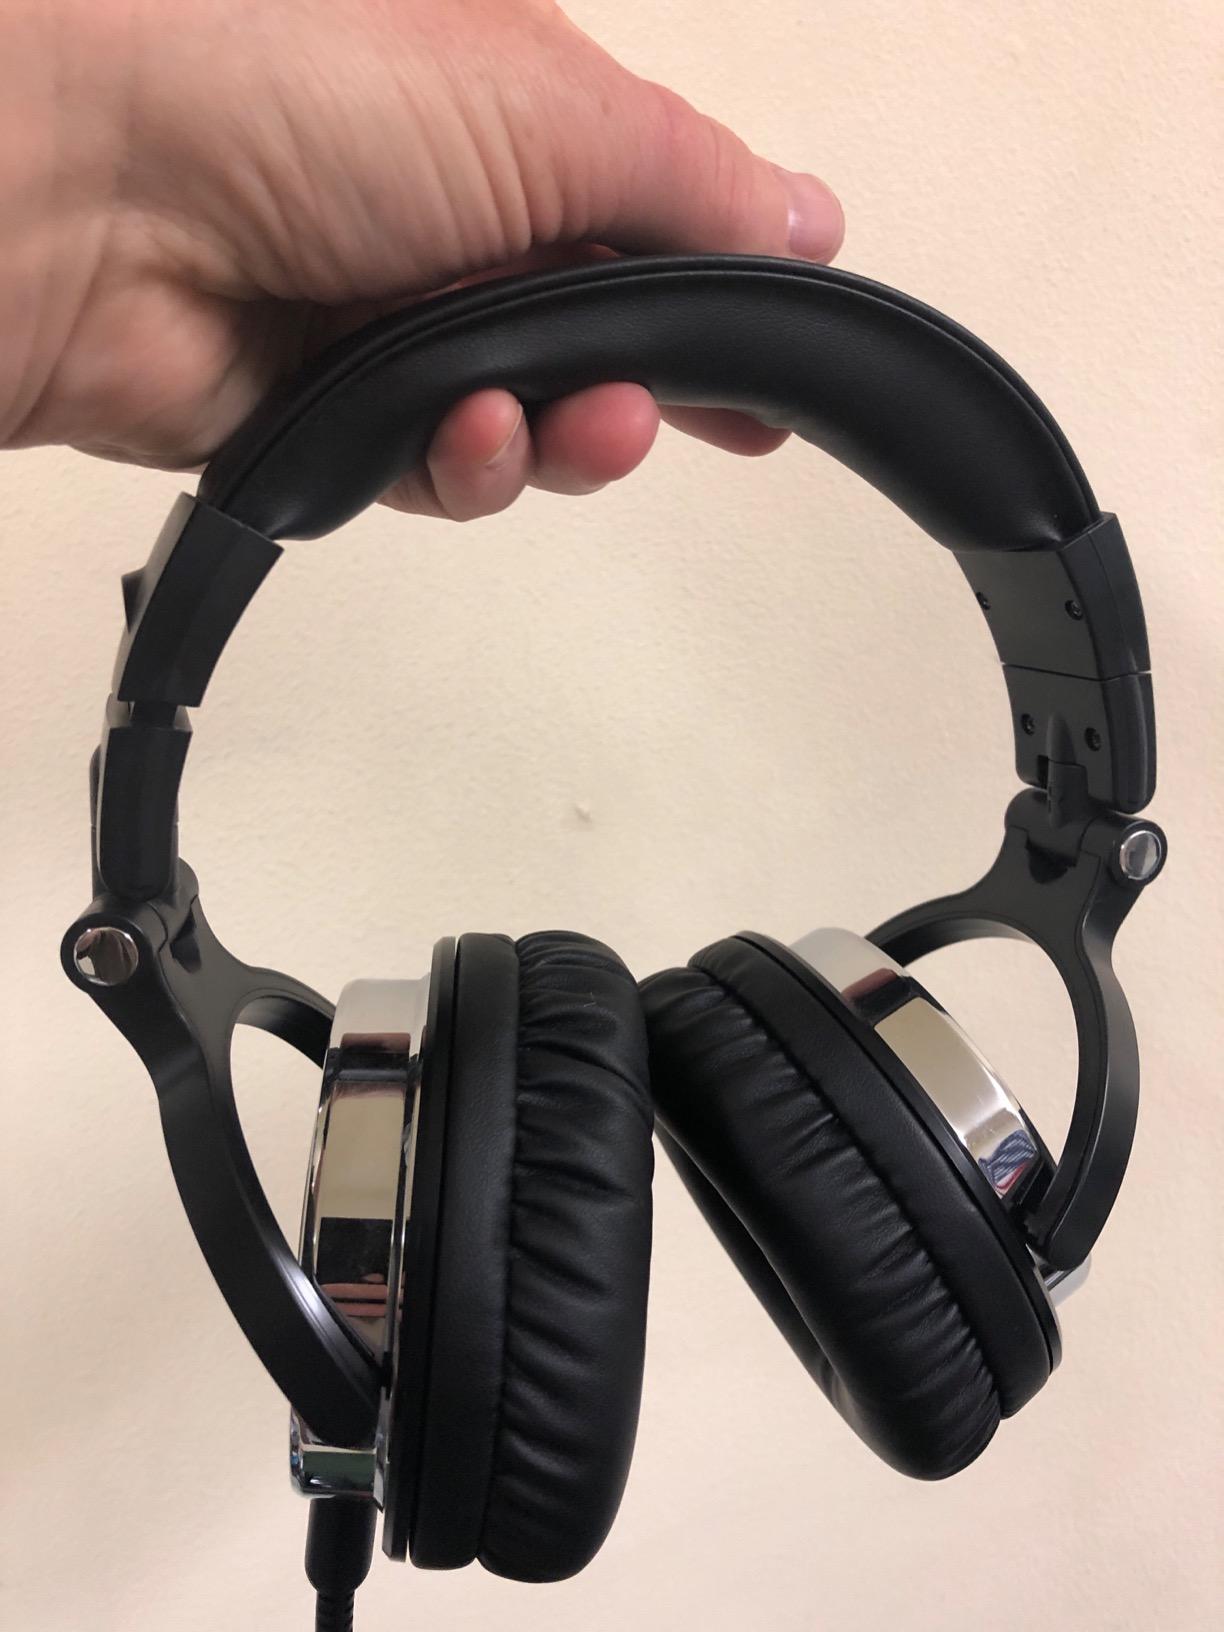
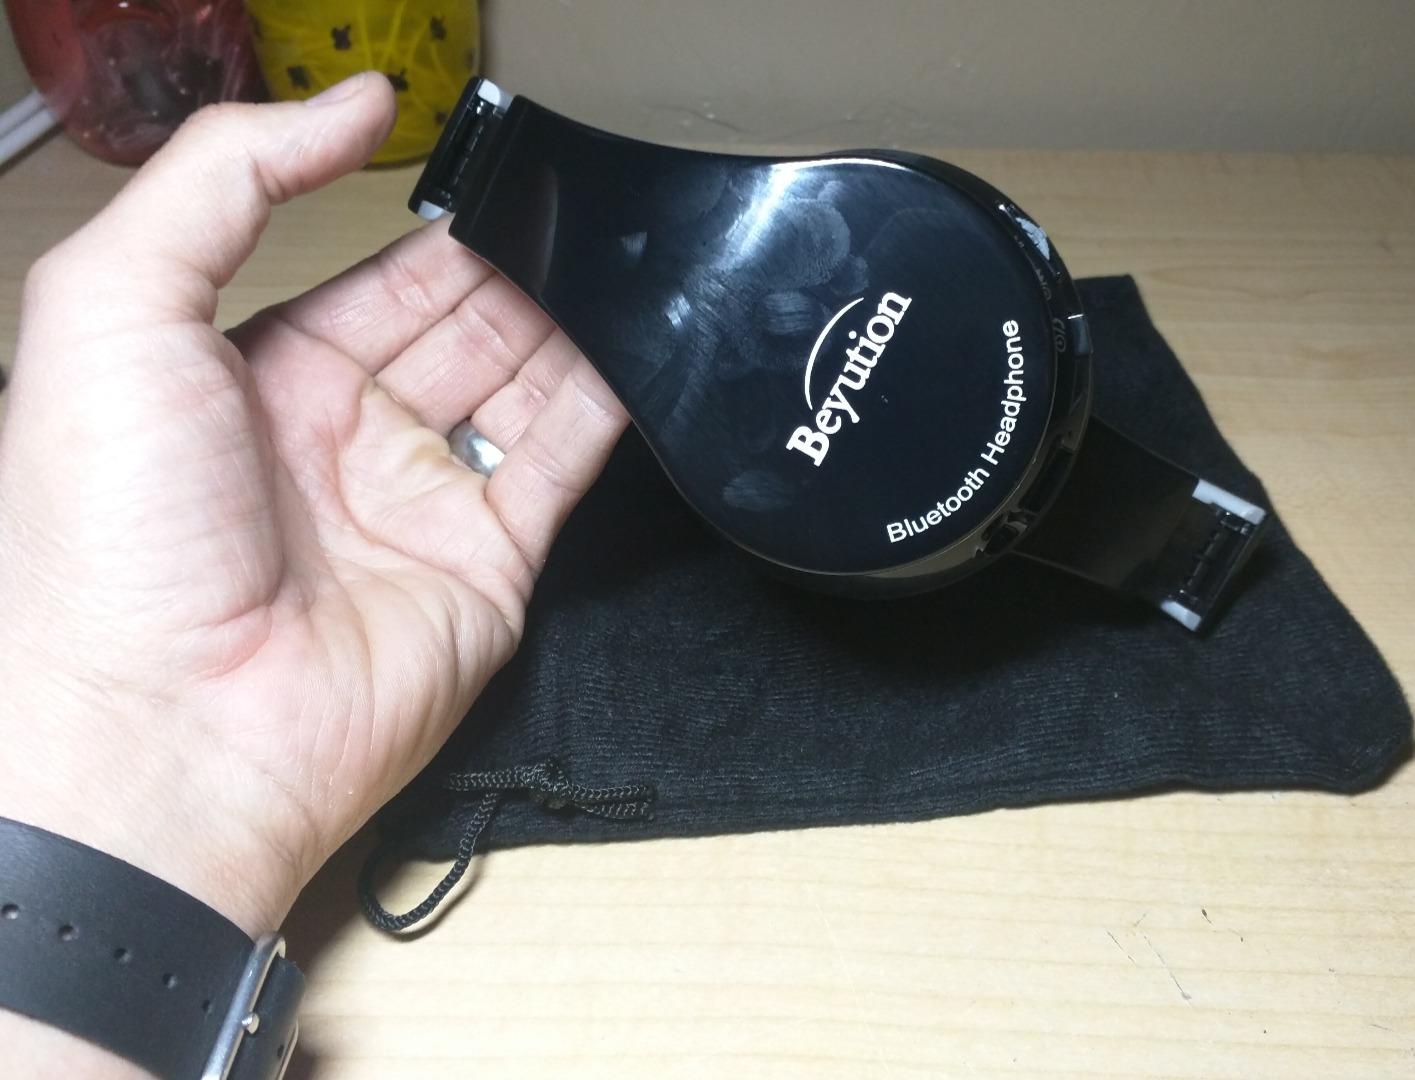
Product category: headphones
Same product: no